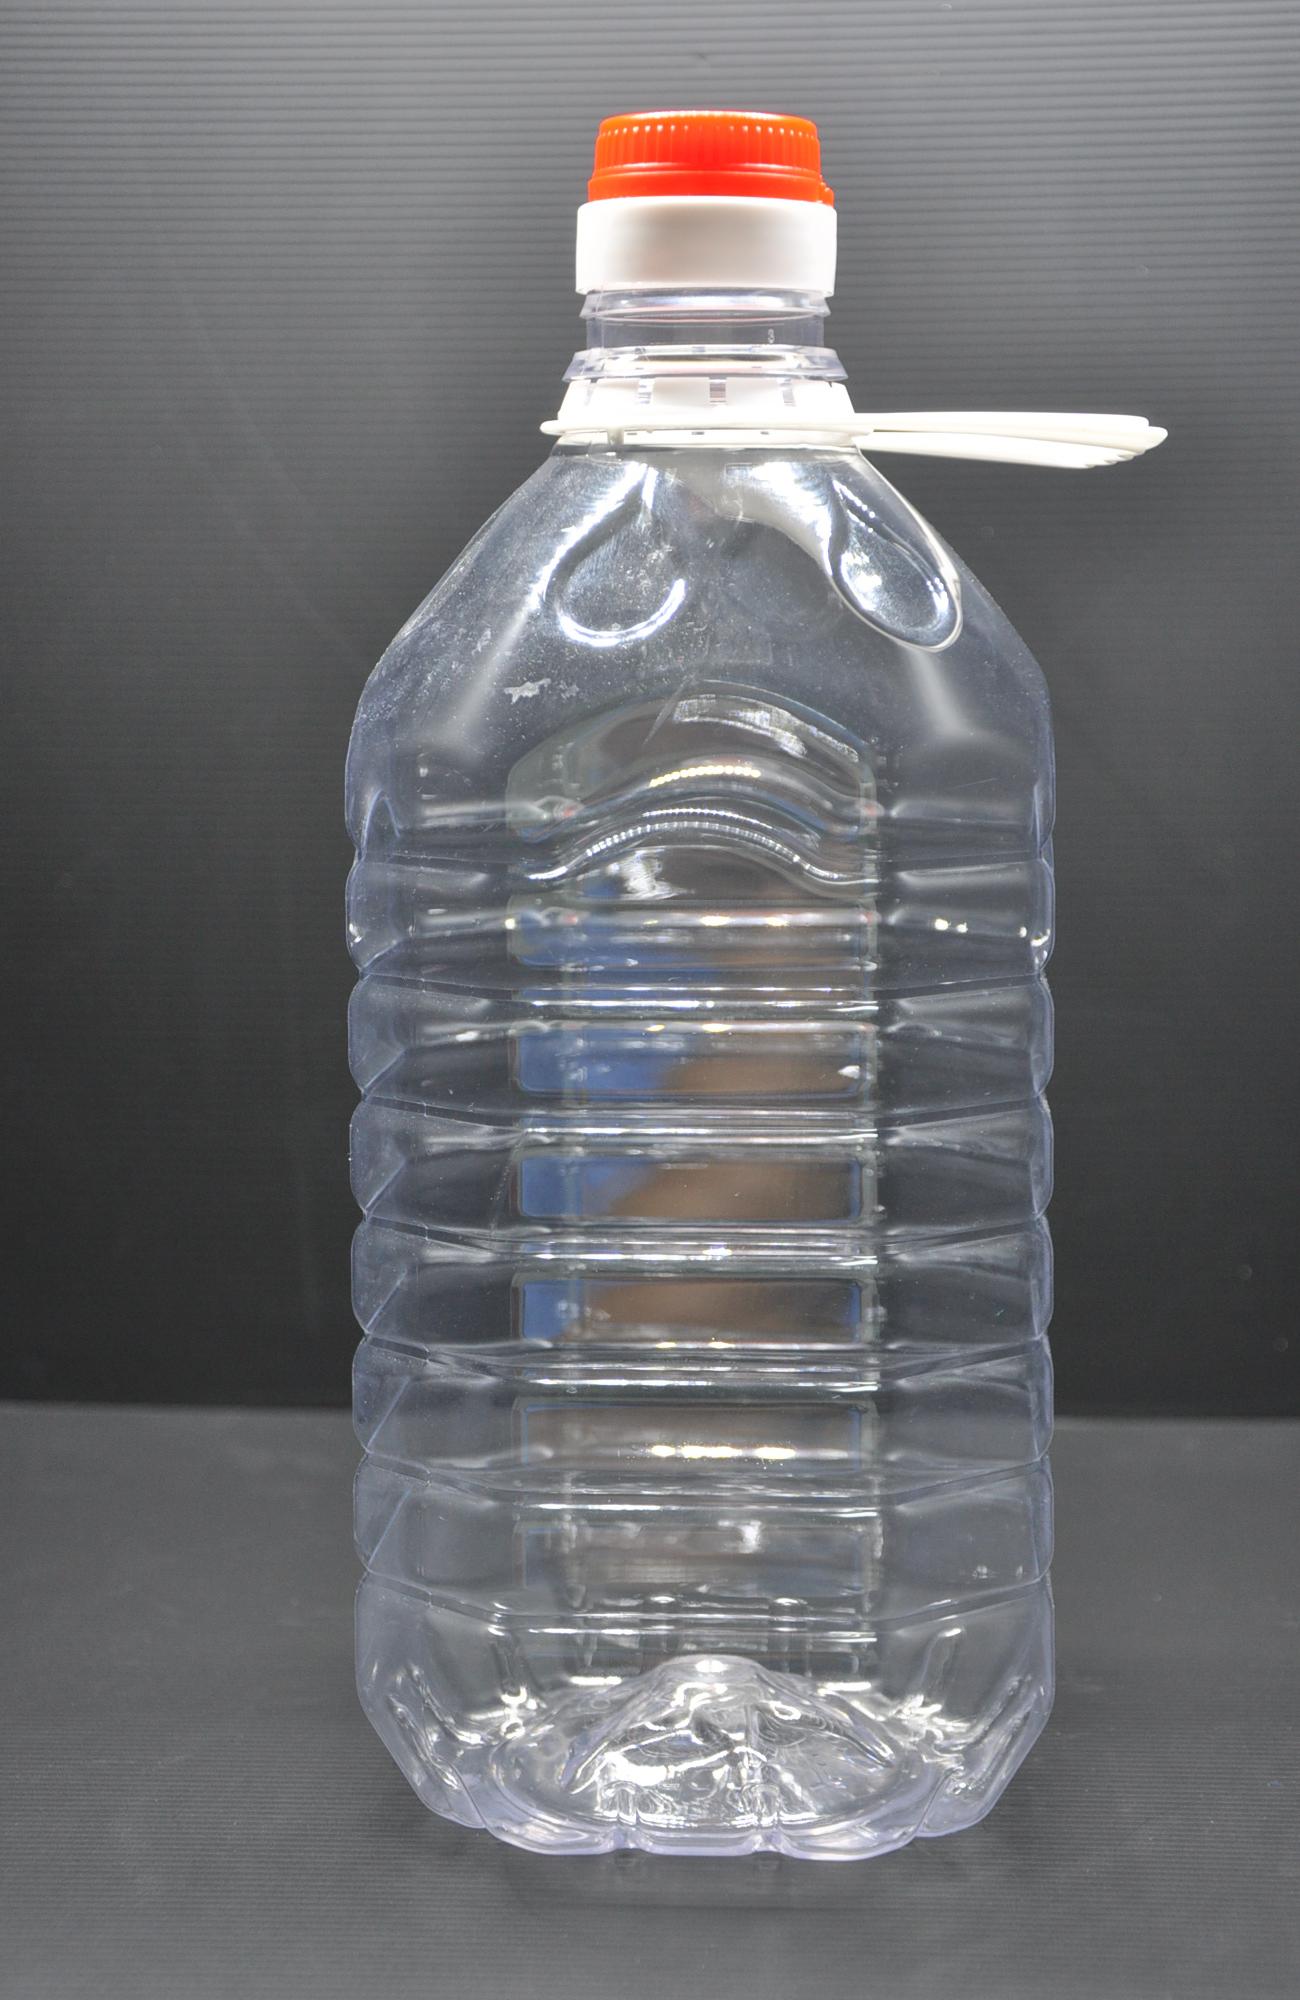
Waste category: plastic